Jeanette Scissum

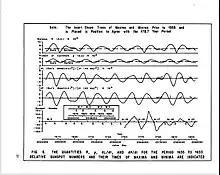
Page from "Survey of Solar Cycle Prediction Models"

Scissum started teaching at Councill Training School, Huntsville's only black high school. Here she very quickly realised that teaching was not for her as she worried about the students. Scissum joined NASA's Marshall Space Flight Center as an entry level mathematician in 1964 after a recommendation from a friend and was the first African-American mathematician to be employed by Marshall. She published a NASA report in 1967, “Survey of Solar Cycle Prediction Models,” which put forward techniques for improved forecasting of the sunspot cycle. In the mid-1970s, she worked as a space scientist in the Space Environment Branch of Marshall's Space Sciences Laboratory and she led activities in Marshall's Atmospheric, Magnetospheric, and Plasmas in Space project. Following the completion of her PhD, she later moved to Maryland to work in Goddard Space Flight Center as a computer systems analyst responsible for analyzing and directing NASA management information and technical support systems. She retired in 2005.